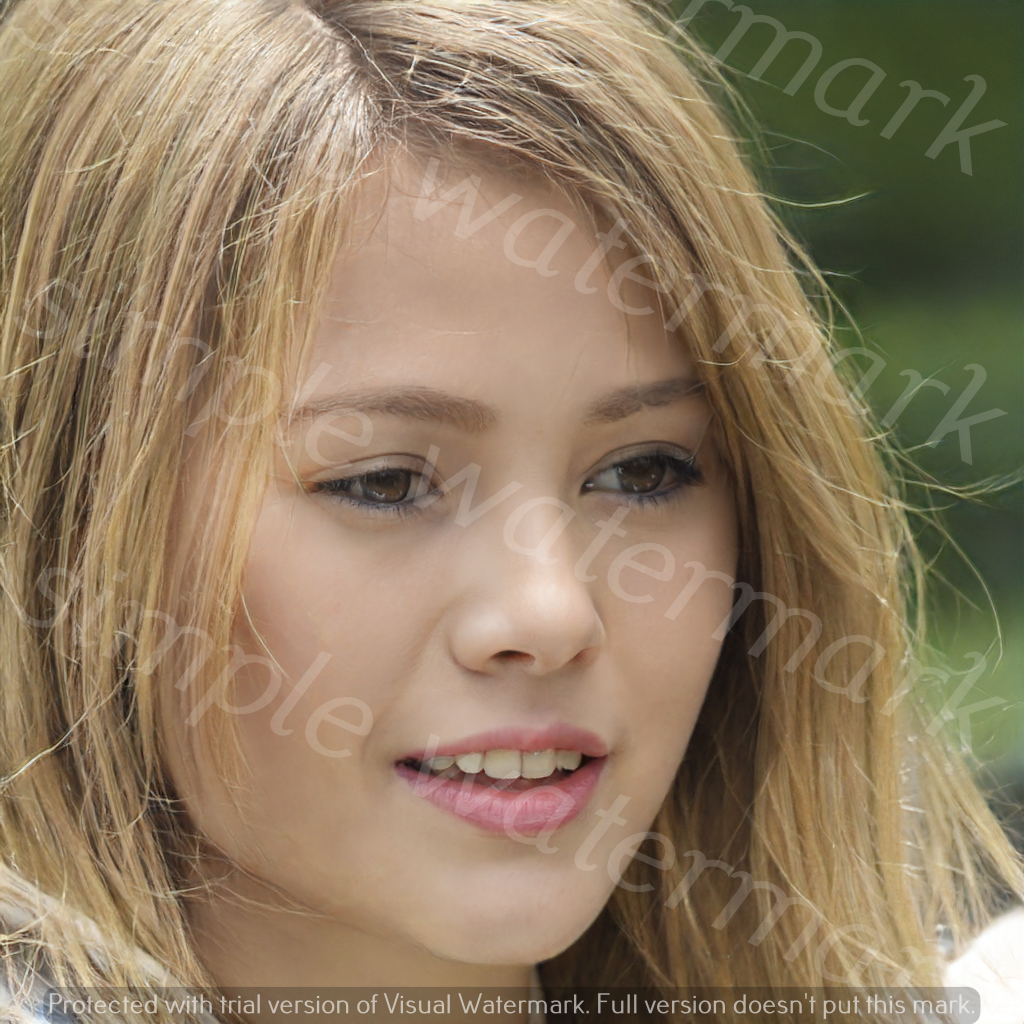
Label: Watermark